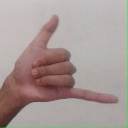
अक्षर: द